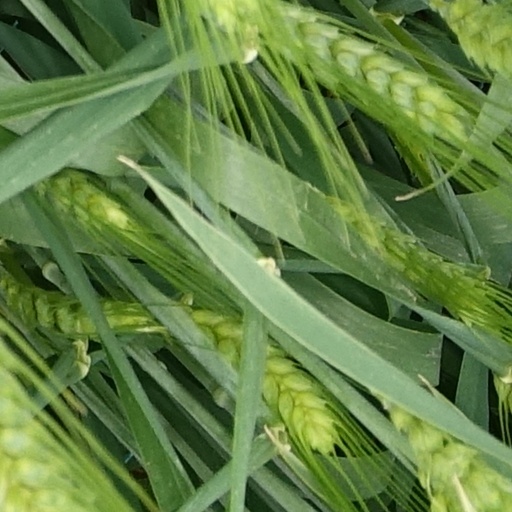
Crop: wheat